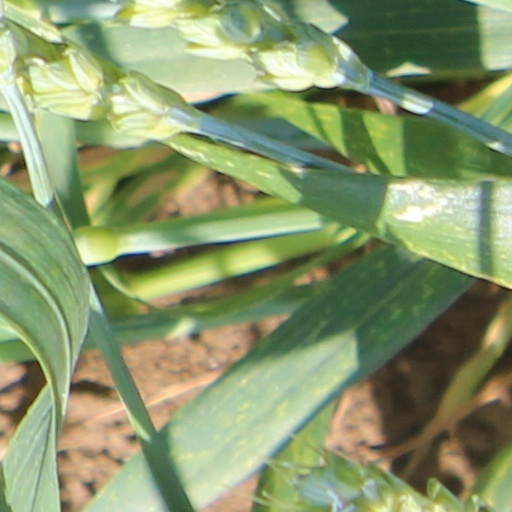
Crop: wheat